Taos Art Museum

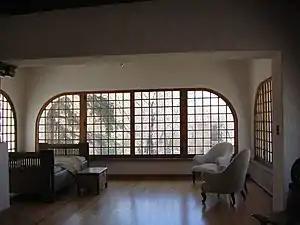
Fechin House - Daughter's playroom on second floor

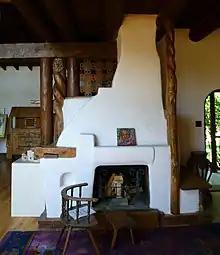
Fechin Studio interior fireplace detail. Furniture and woodwork were all hand-carved by Nicolai Fechin.

The Taos Art Museum opened in 1994 to exhibit the collection of Edwin and Novella Lineberry in memory of Lineberry's first wife, artist Duane Van Vechten. 2003 marked the official opening of the Museum in its current location, built between 1927 and 1933, and with its new name, Taos Art Museum at Fechin House.